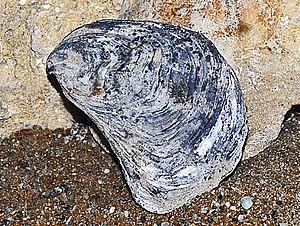
Le genre Neopycnodonte comprend des espèces vivantes et éteintes de mollusques bivalves, de la famille des Gryphaeidae.